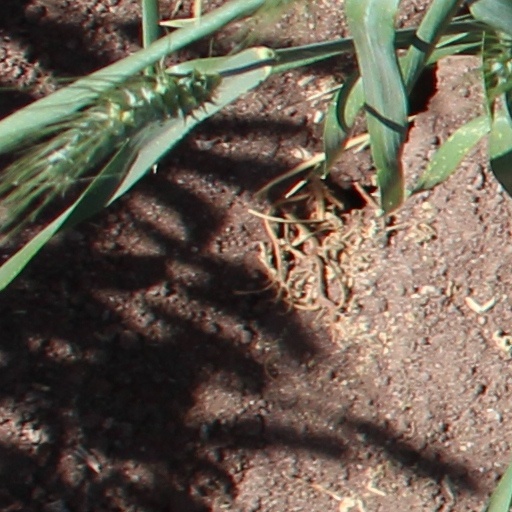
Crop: wheat